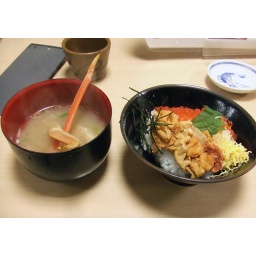
Lunch in fish market